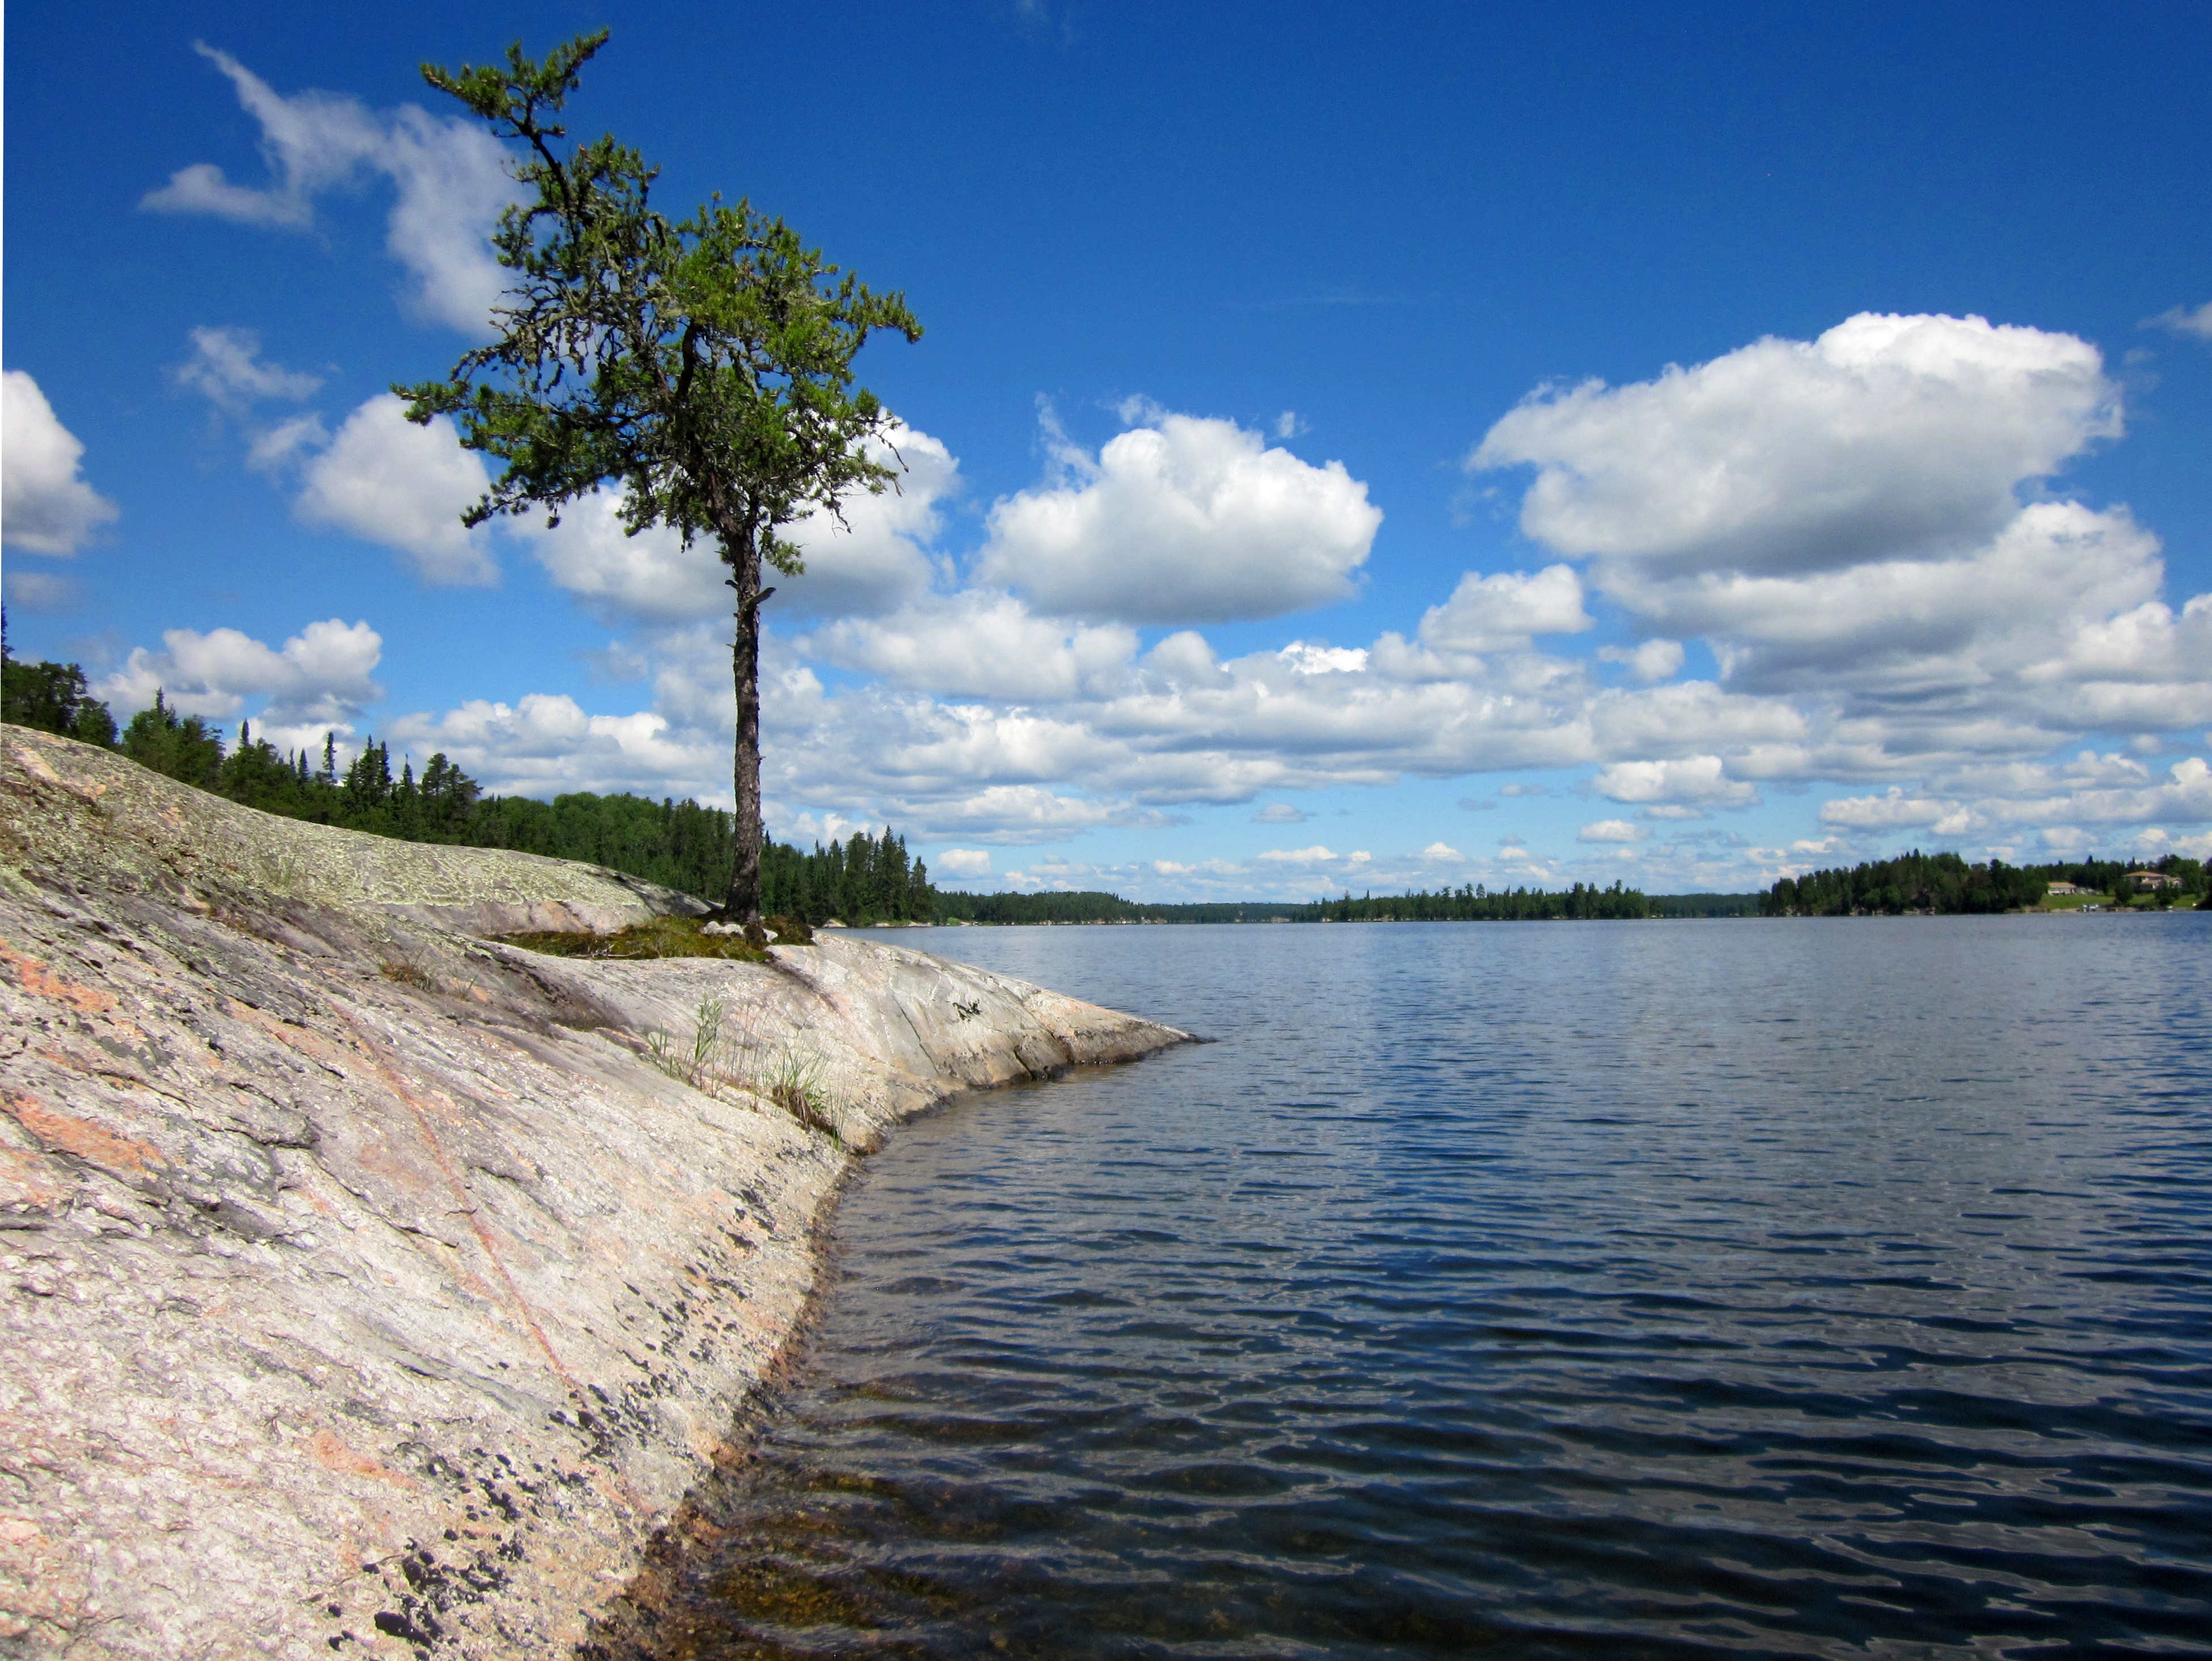
sea, coast, tree, water, rock, cloud, shore, lake, bay, reservoir, lakeside, body of water, trees, canada, loch, precambrian, landform, lake of the woods, geographical feature, canadian shield